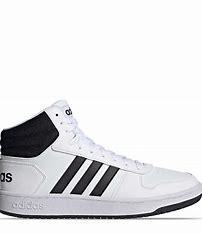
Brand: adidas
Model: NEO Hoops 2 Mid Skate